Simon Burke

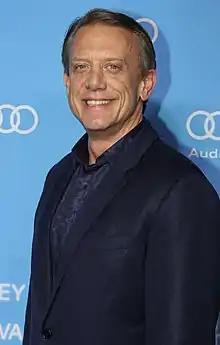
Simon Burke, June 2013

Simon Gareth Burke (born 8 October 1961) is an Australian actor, active in films, television and theatre.